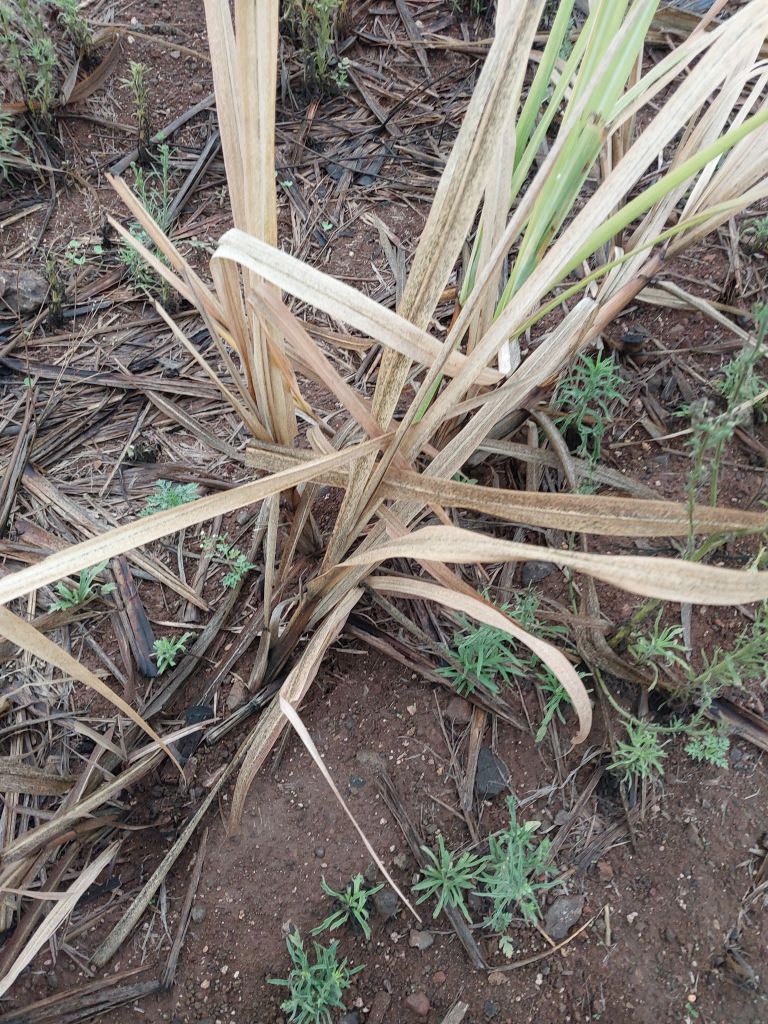
Label: Sett Rot